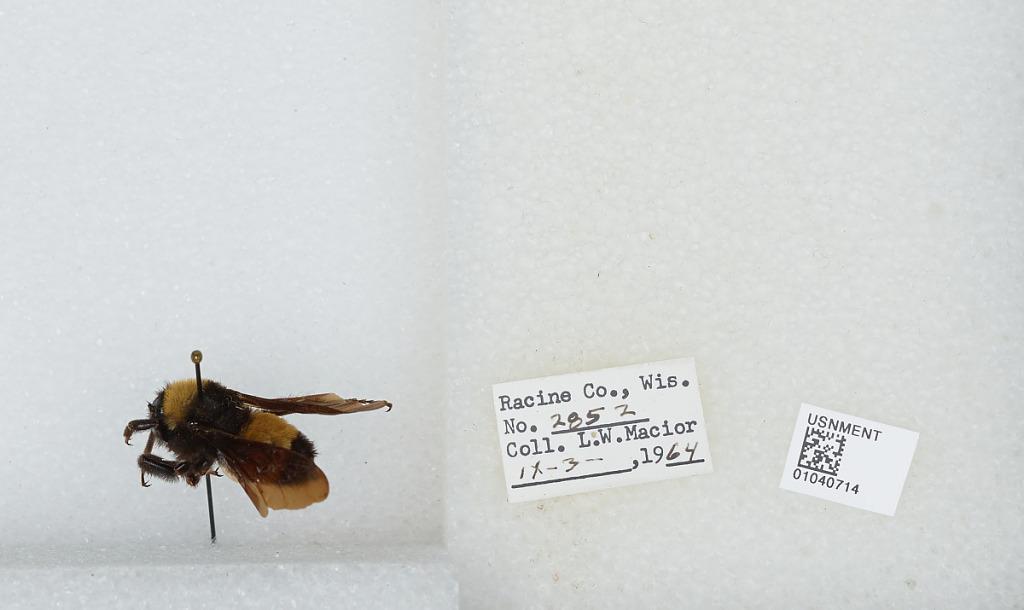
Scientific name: Bombus (Fervidobombus) pensylvanicus pensylvanicus (De Geer)
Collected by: L. Macior
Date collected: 1964-9-3
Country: United States
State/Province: Wisconsin
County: Racine
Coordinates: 42.78, -87.76